Boone County Distillery Superintendent's House and Guest House

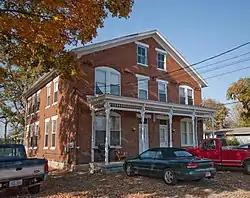

The Boone County Distillery Superintendent's House and Guest House is a historic house located in Petersburg, Kentucky. It was added to the National Register of Historic Places in 1989.